Punched card

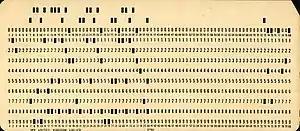
A 12-row/80-column IBM punched card from the mid-twentieth century

A punched card (also known as a punch card or Hollerith card) is a stiff paper-based medium used to store and process digital or analog information through the presence or absence of holes in predefined positions. Developed from earlier uses in textile looms such as the Jacquard loom (1800s), the punched card was first widely implemented in data processing by Herman Hollerith for the 1890 United States Census. His innovations led to the formation of companies that eventually became IBM.